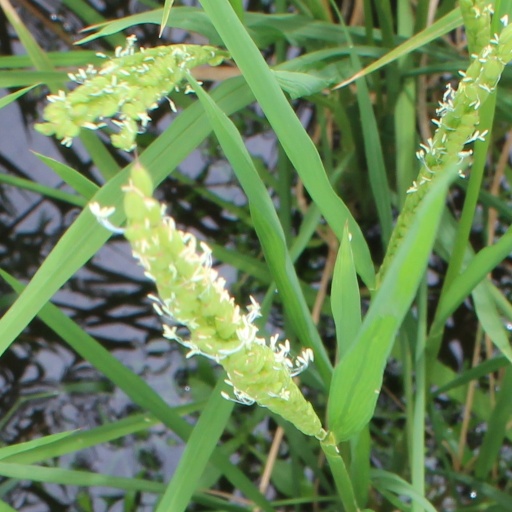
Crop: rice